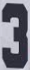
Number: 3